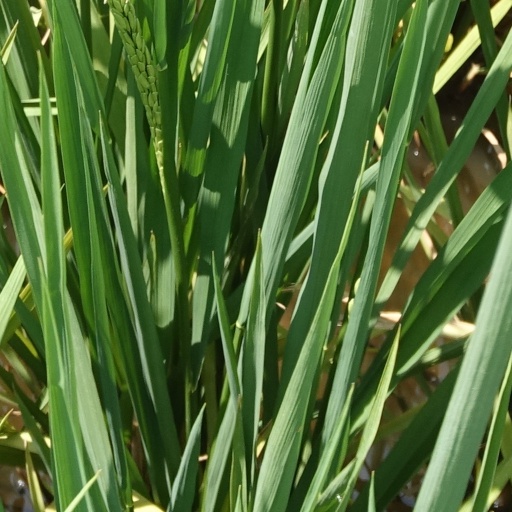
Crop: rice